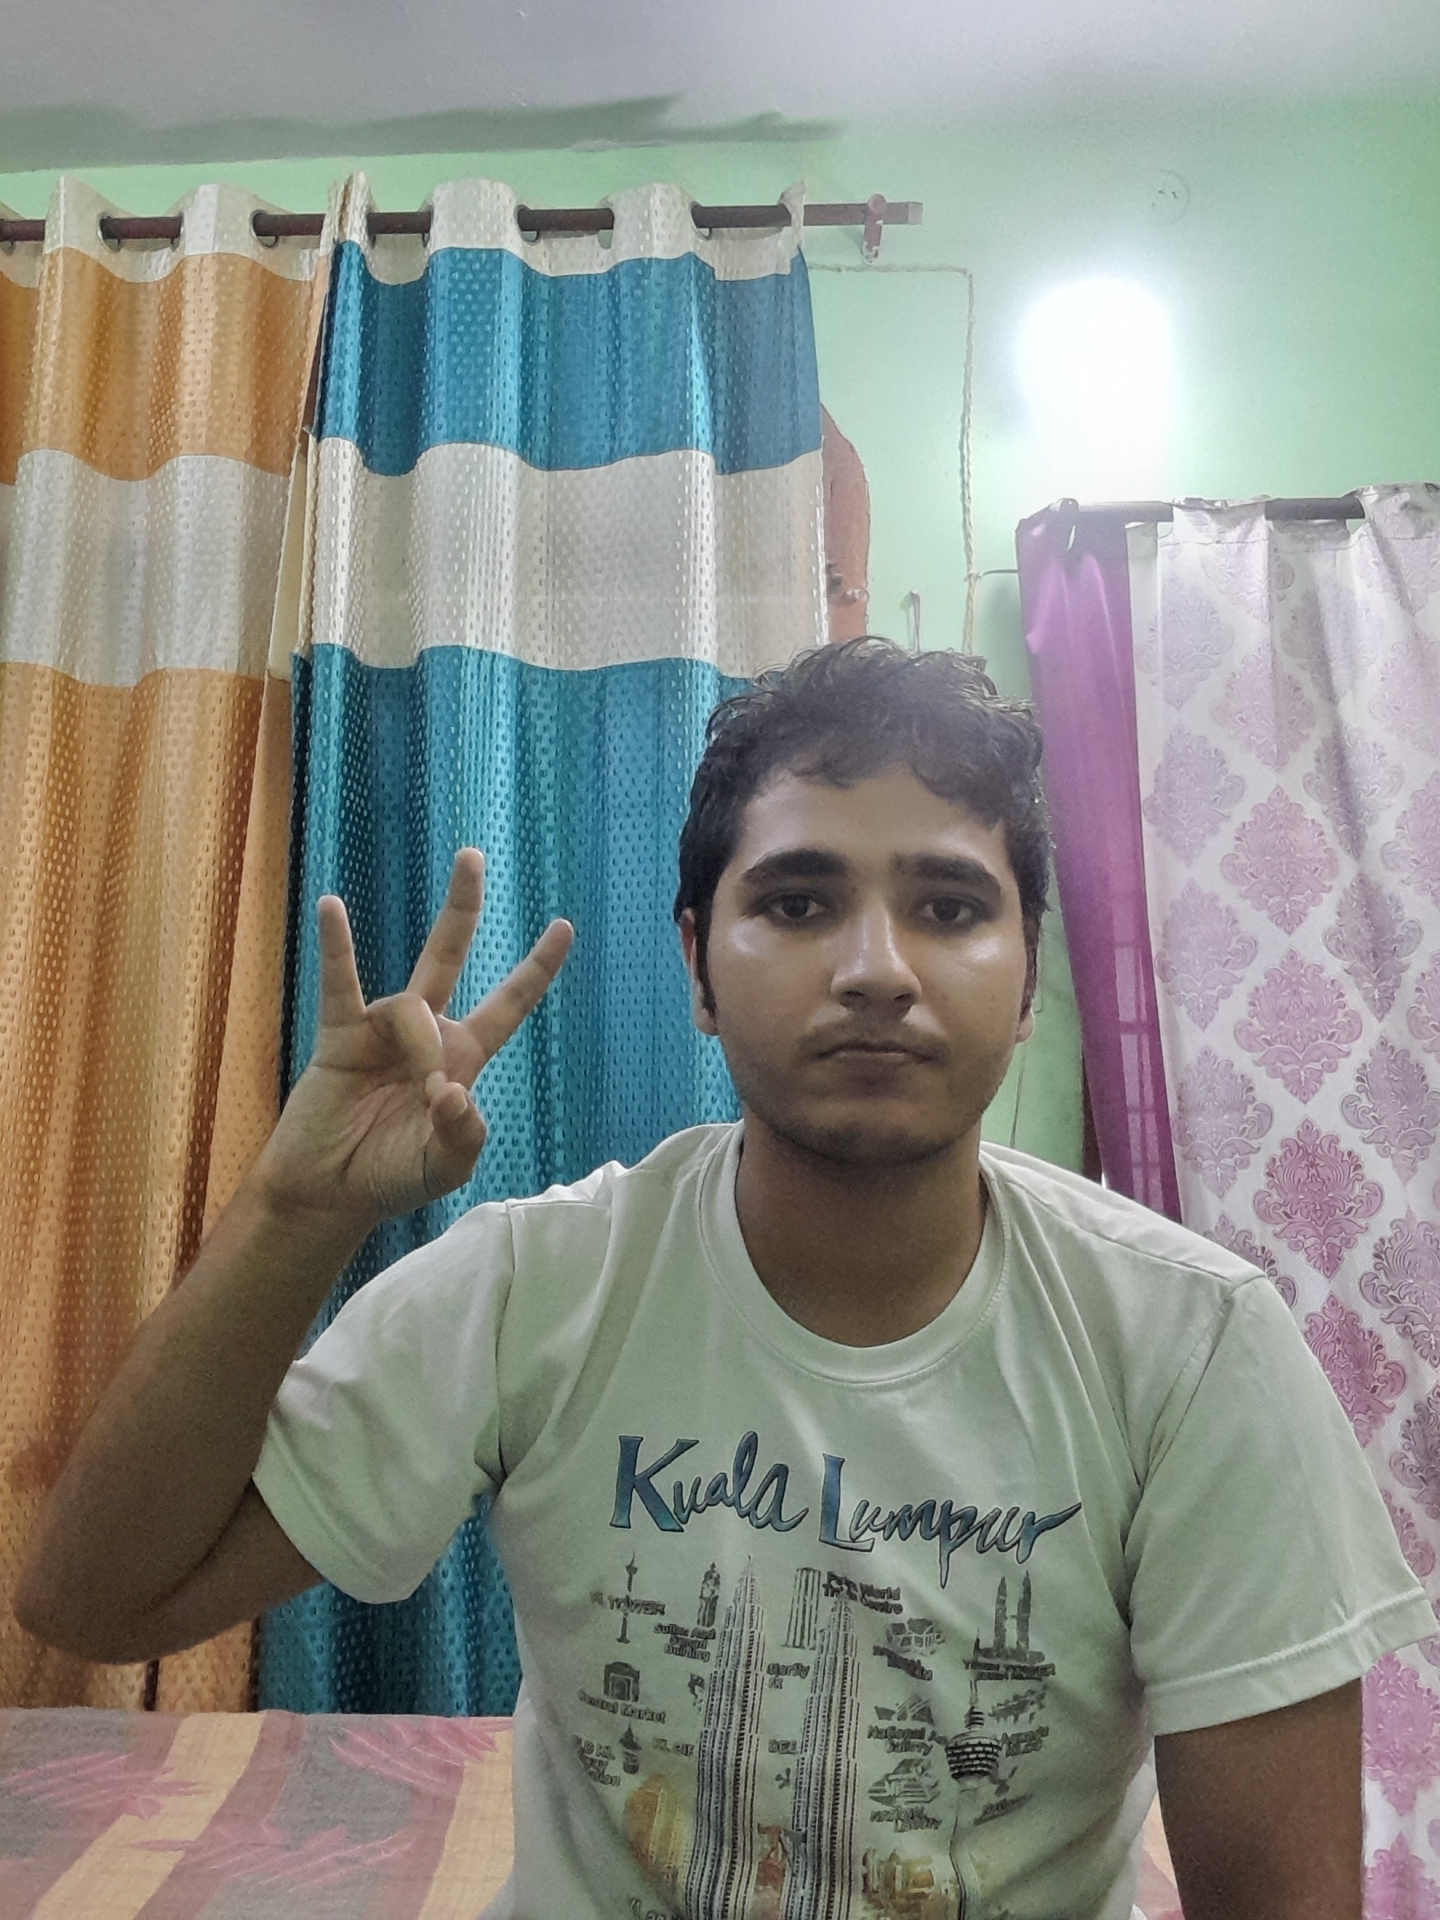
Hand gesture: three3